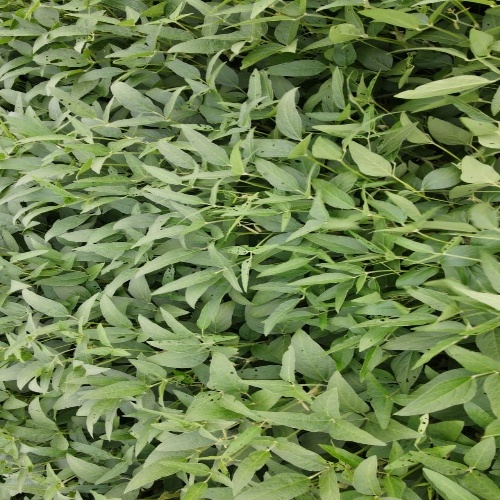
Label: Diabrotica_speciosa